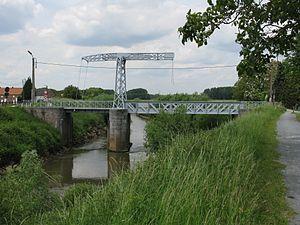
Cette page regroupe l'ensemble des monuments classés de la ville belge de Haacht.